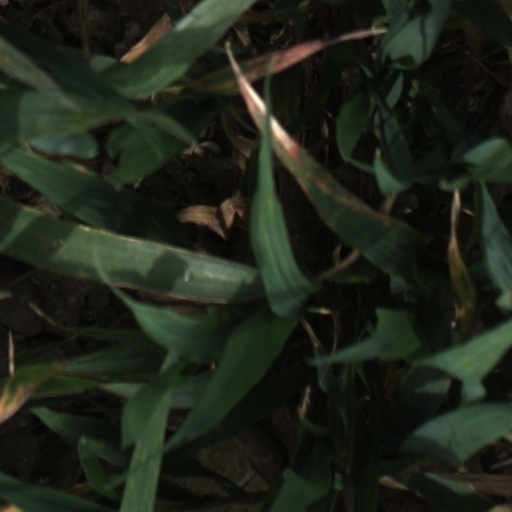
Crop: wheat